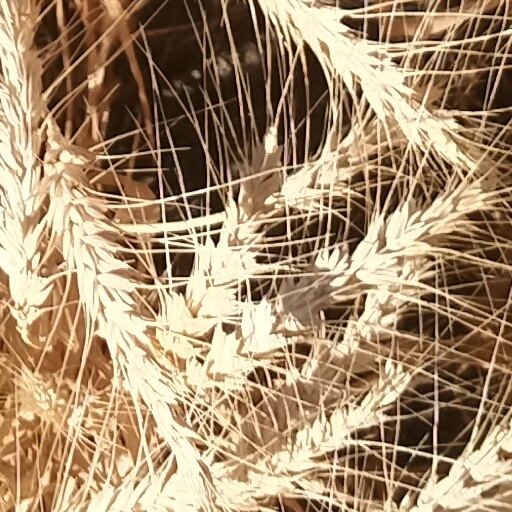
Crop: wheat